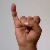
The image shows a hand gesture representing the letter 'I' in Indian Sign Language.